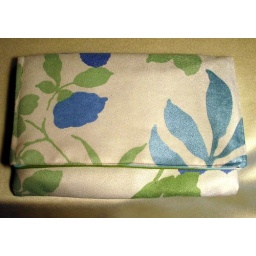
Yummy soft microsuede clutch lined in coordinating striped home dec fabric.